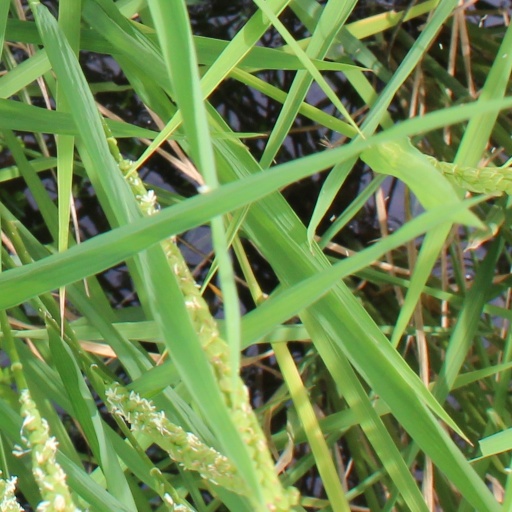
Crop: rice